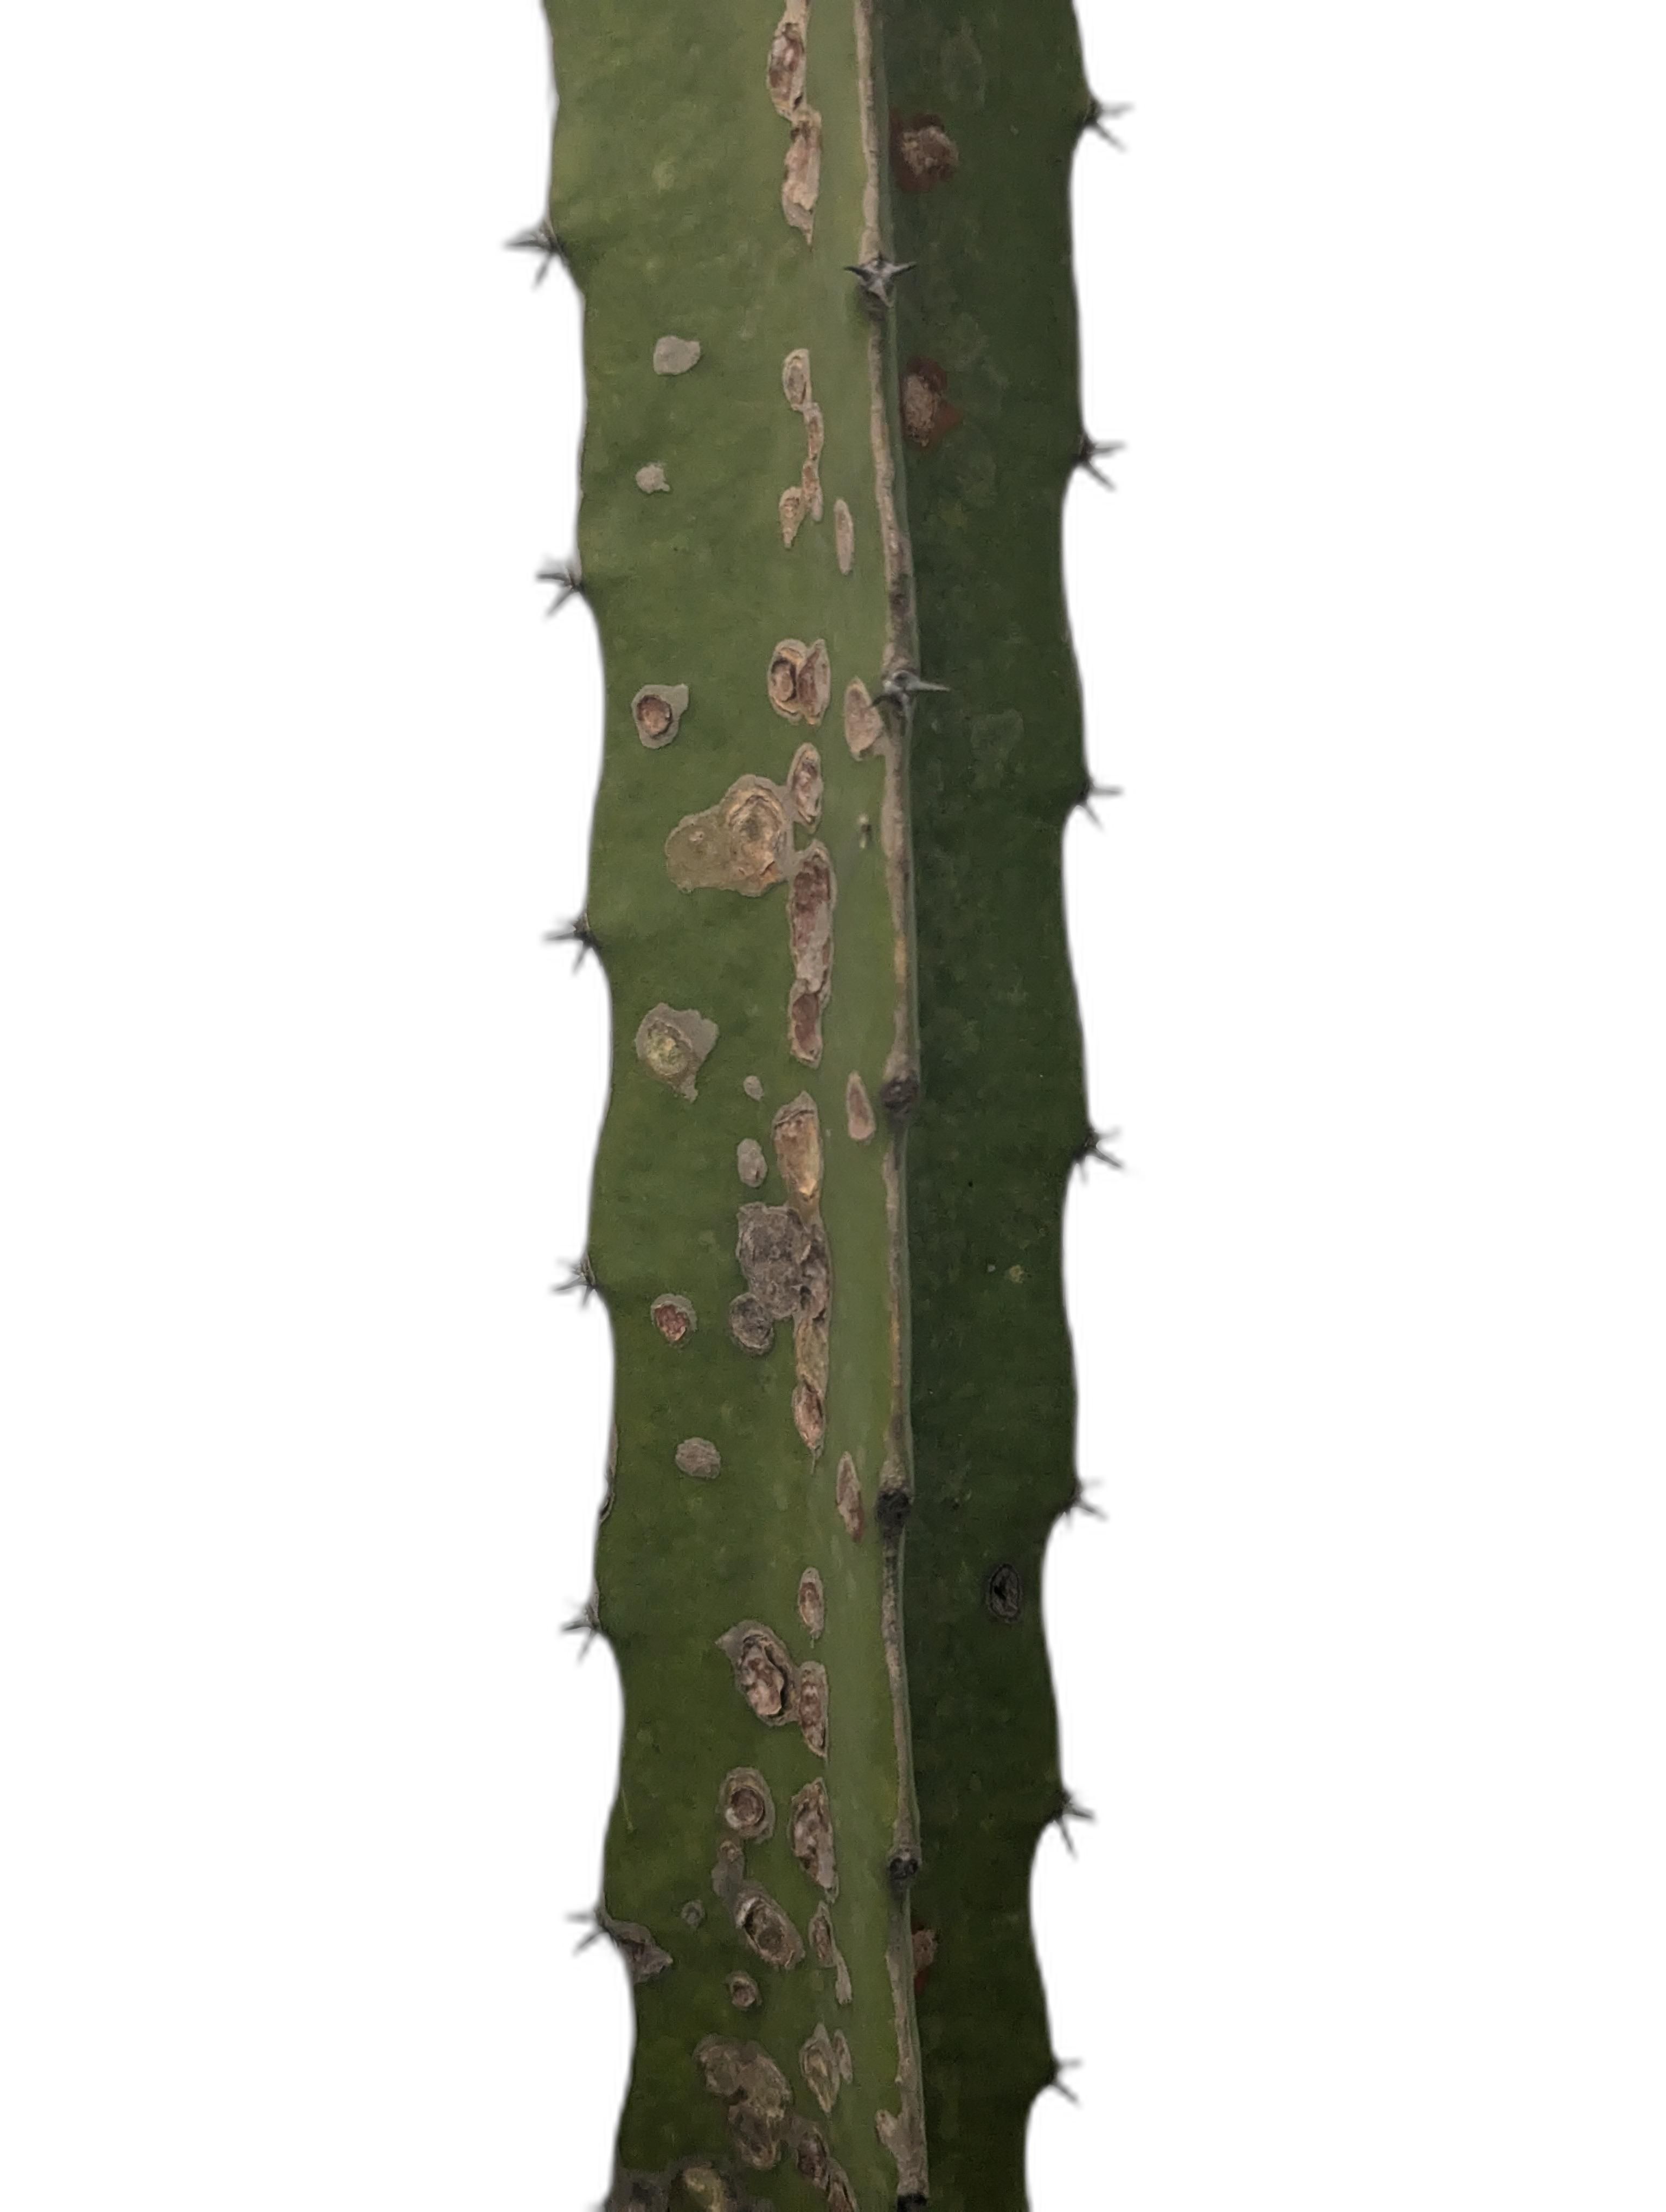
Label: Bad leaf